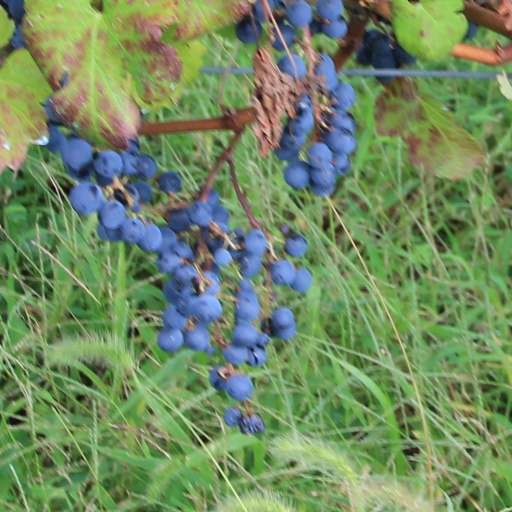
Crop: grape